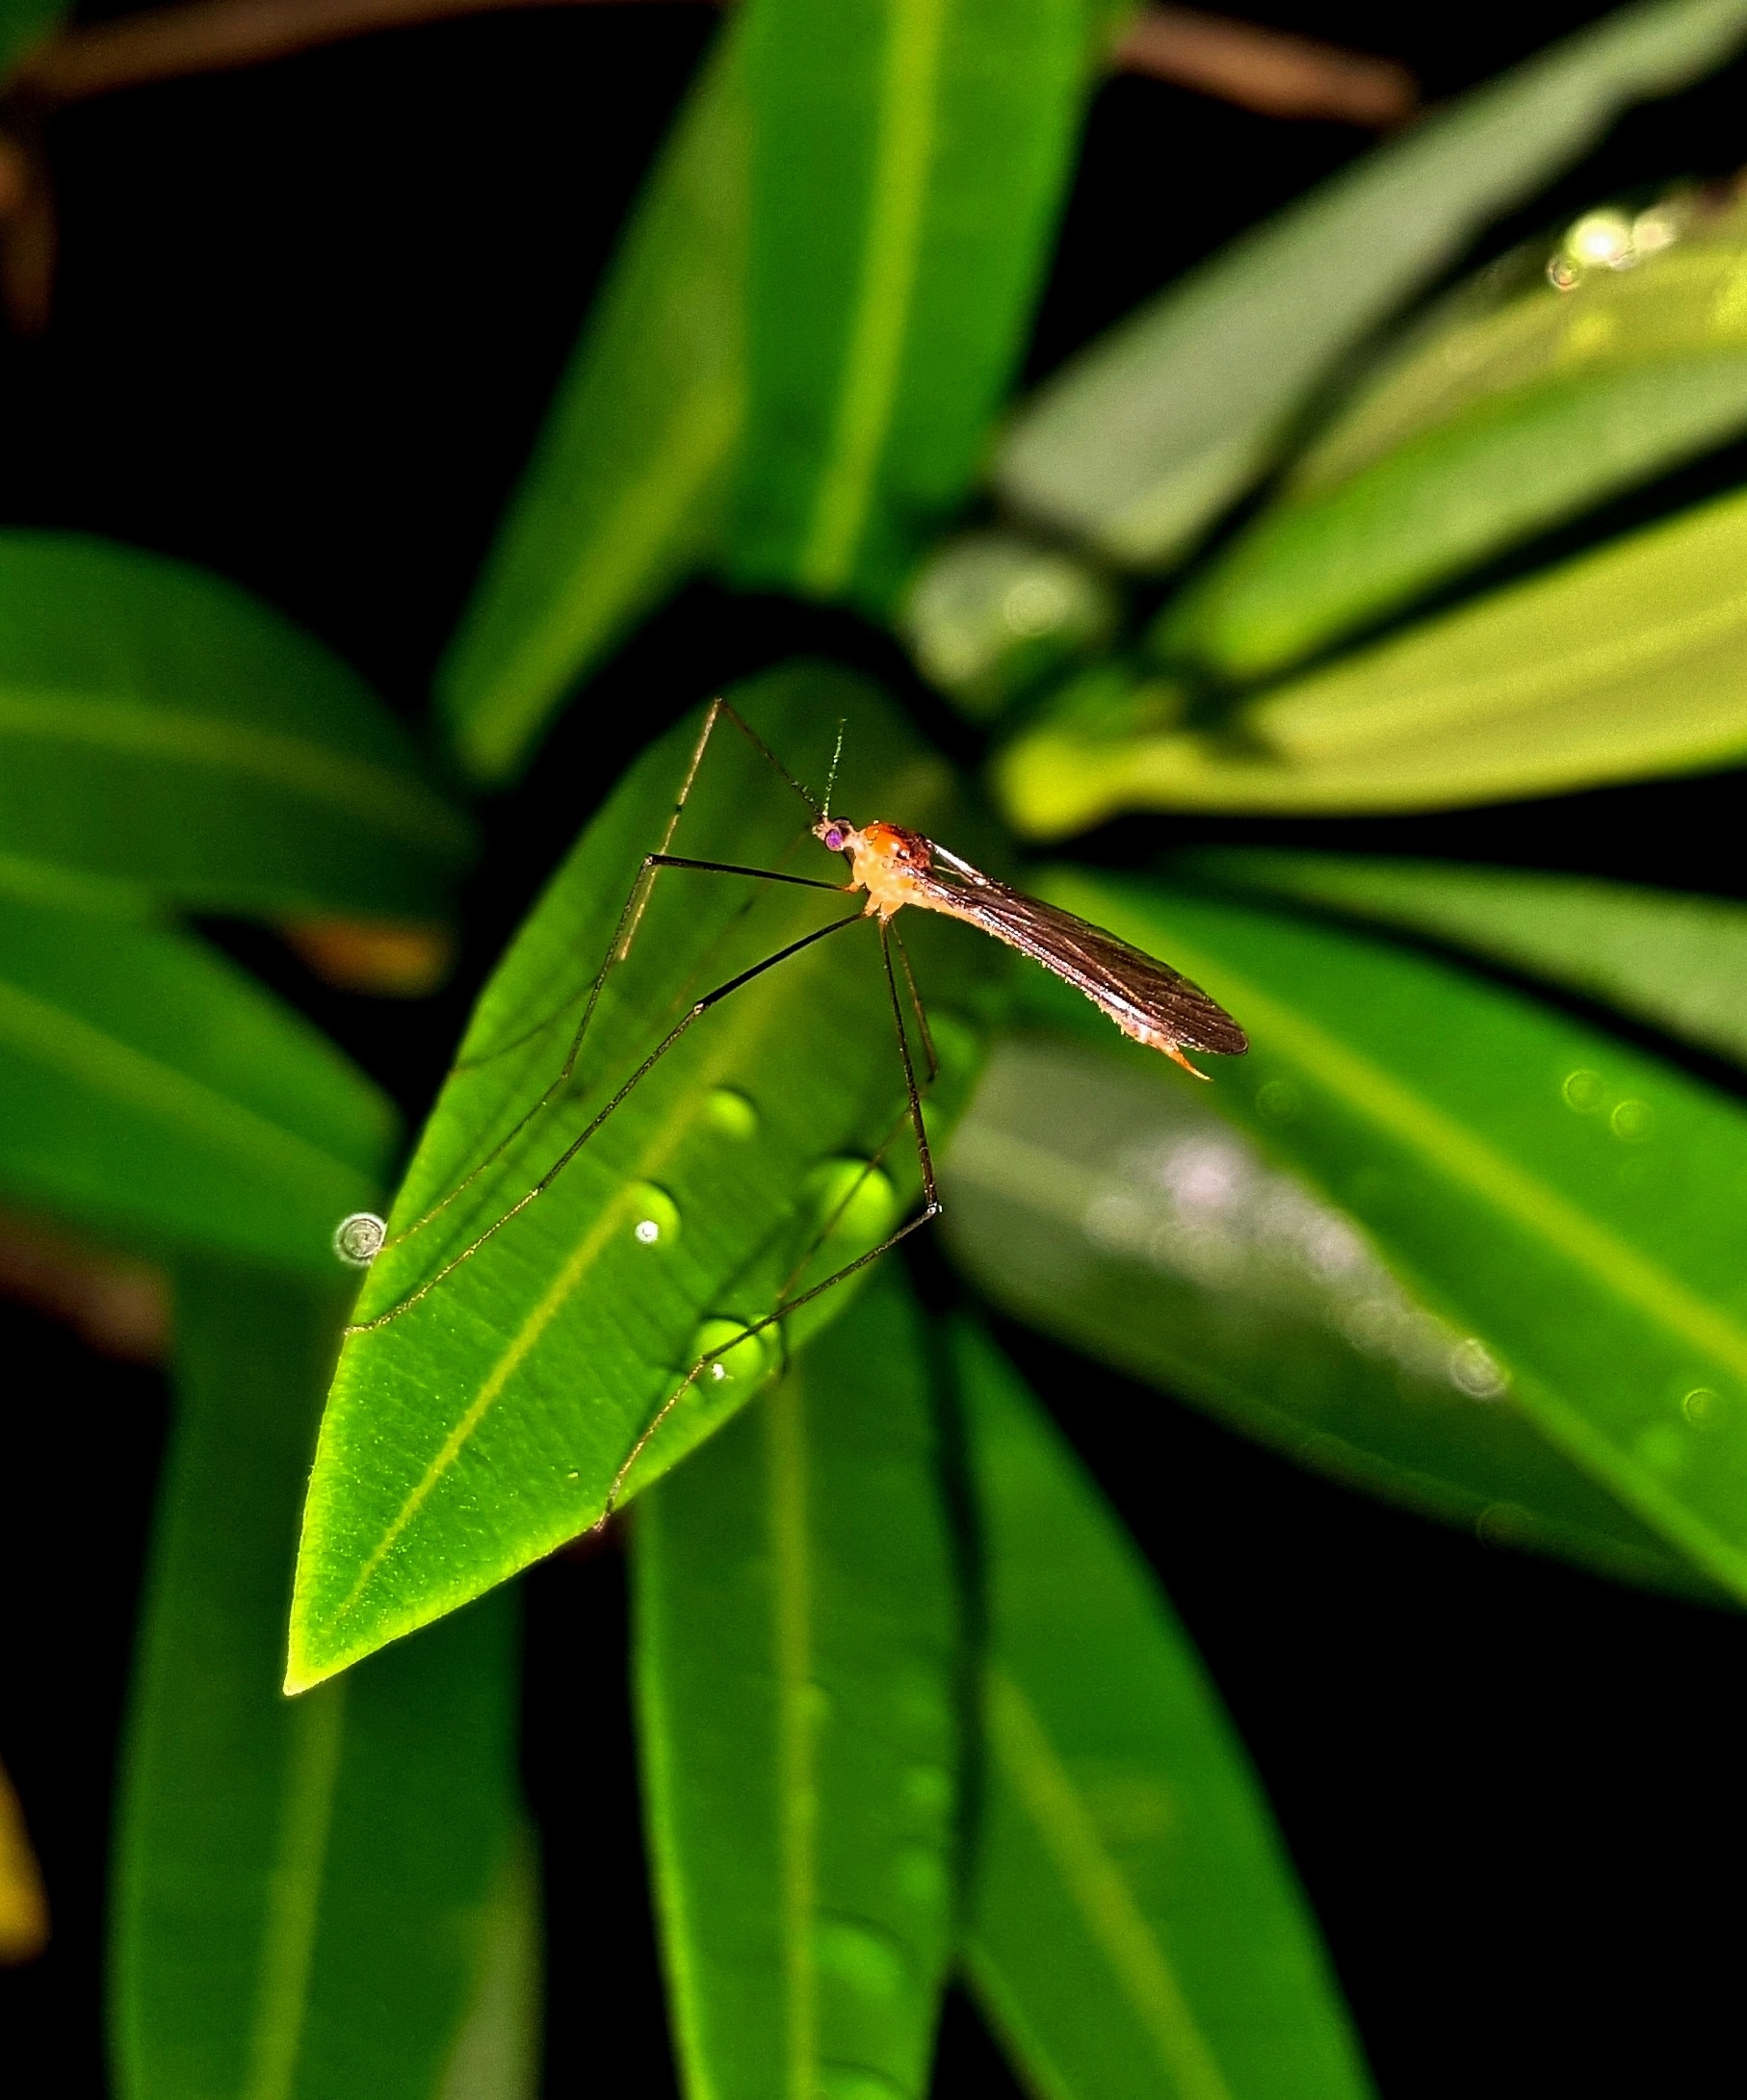
nature, photography, leaf, flower, green, insect, bug, botany, parasite, fauna, invertebrate, close up, leaves, entomology, dragonfly, dengue, mosquito, pest, damselfly, tropics, oleander, sting, macro photography, culicidae, arthropod, winged insect, malaria, sickness, blood sucker, west nile virus, ross river fever, mozzie, skeeter, ectoparasite, plant stem, dragonflies and damseflies